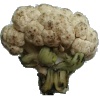
Label: cauliflower